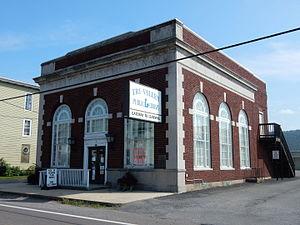
Hegins Township est un township situé à l'ouest du comté de Schuylkill, en Pennsylvanie, aux États-Unis. En 2010, il comptait une population de 3 516 habitants.